Percy Christopherson

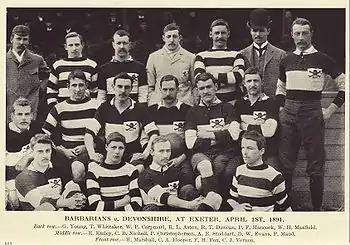
Christopherson with the Barbarians, middle row third from left.

Percy Christopherson (31 March 1866 – 4 May 1921) was an English sportsman who played rugby union as a threequarter for Blackheath and represented England at international level. Christopherson also played cricket, making two first-class appearances. He was employed as a teacher at Wellington College, Berkshire.